Yung Joc

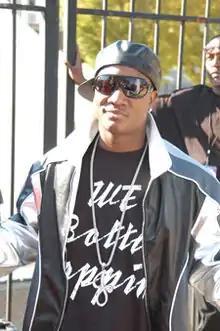
Yung Joc in 2007

Robinson's next album, "Hustlenomics", was released in 2007, with the singles "Coffee Shop" (featuring The-Dream and Gorilla Zoe) and "Bottle Poppin'" (featuring Gorilla Zoe). "Hustlenomics" sold 69,000 copies in its first week of release, debuting at number three on the "Billboard" 200. As of April 2009, it had sold approximately 197,000 copies, according to Nielsen Soundscan.